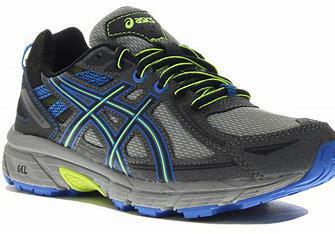
Brand: Asics
Model: Gel Venture 6